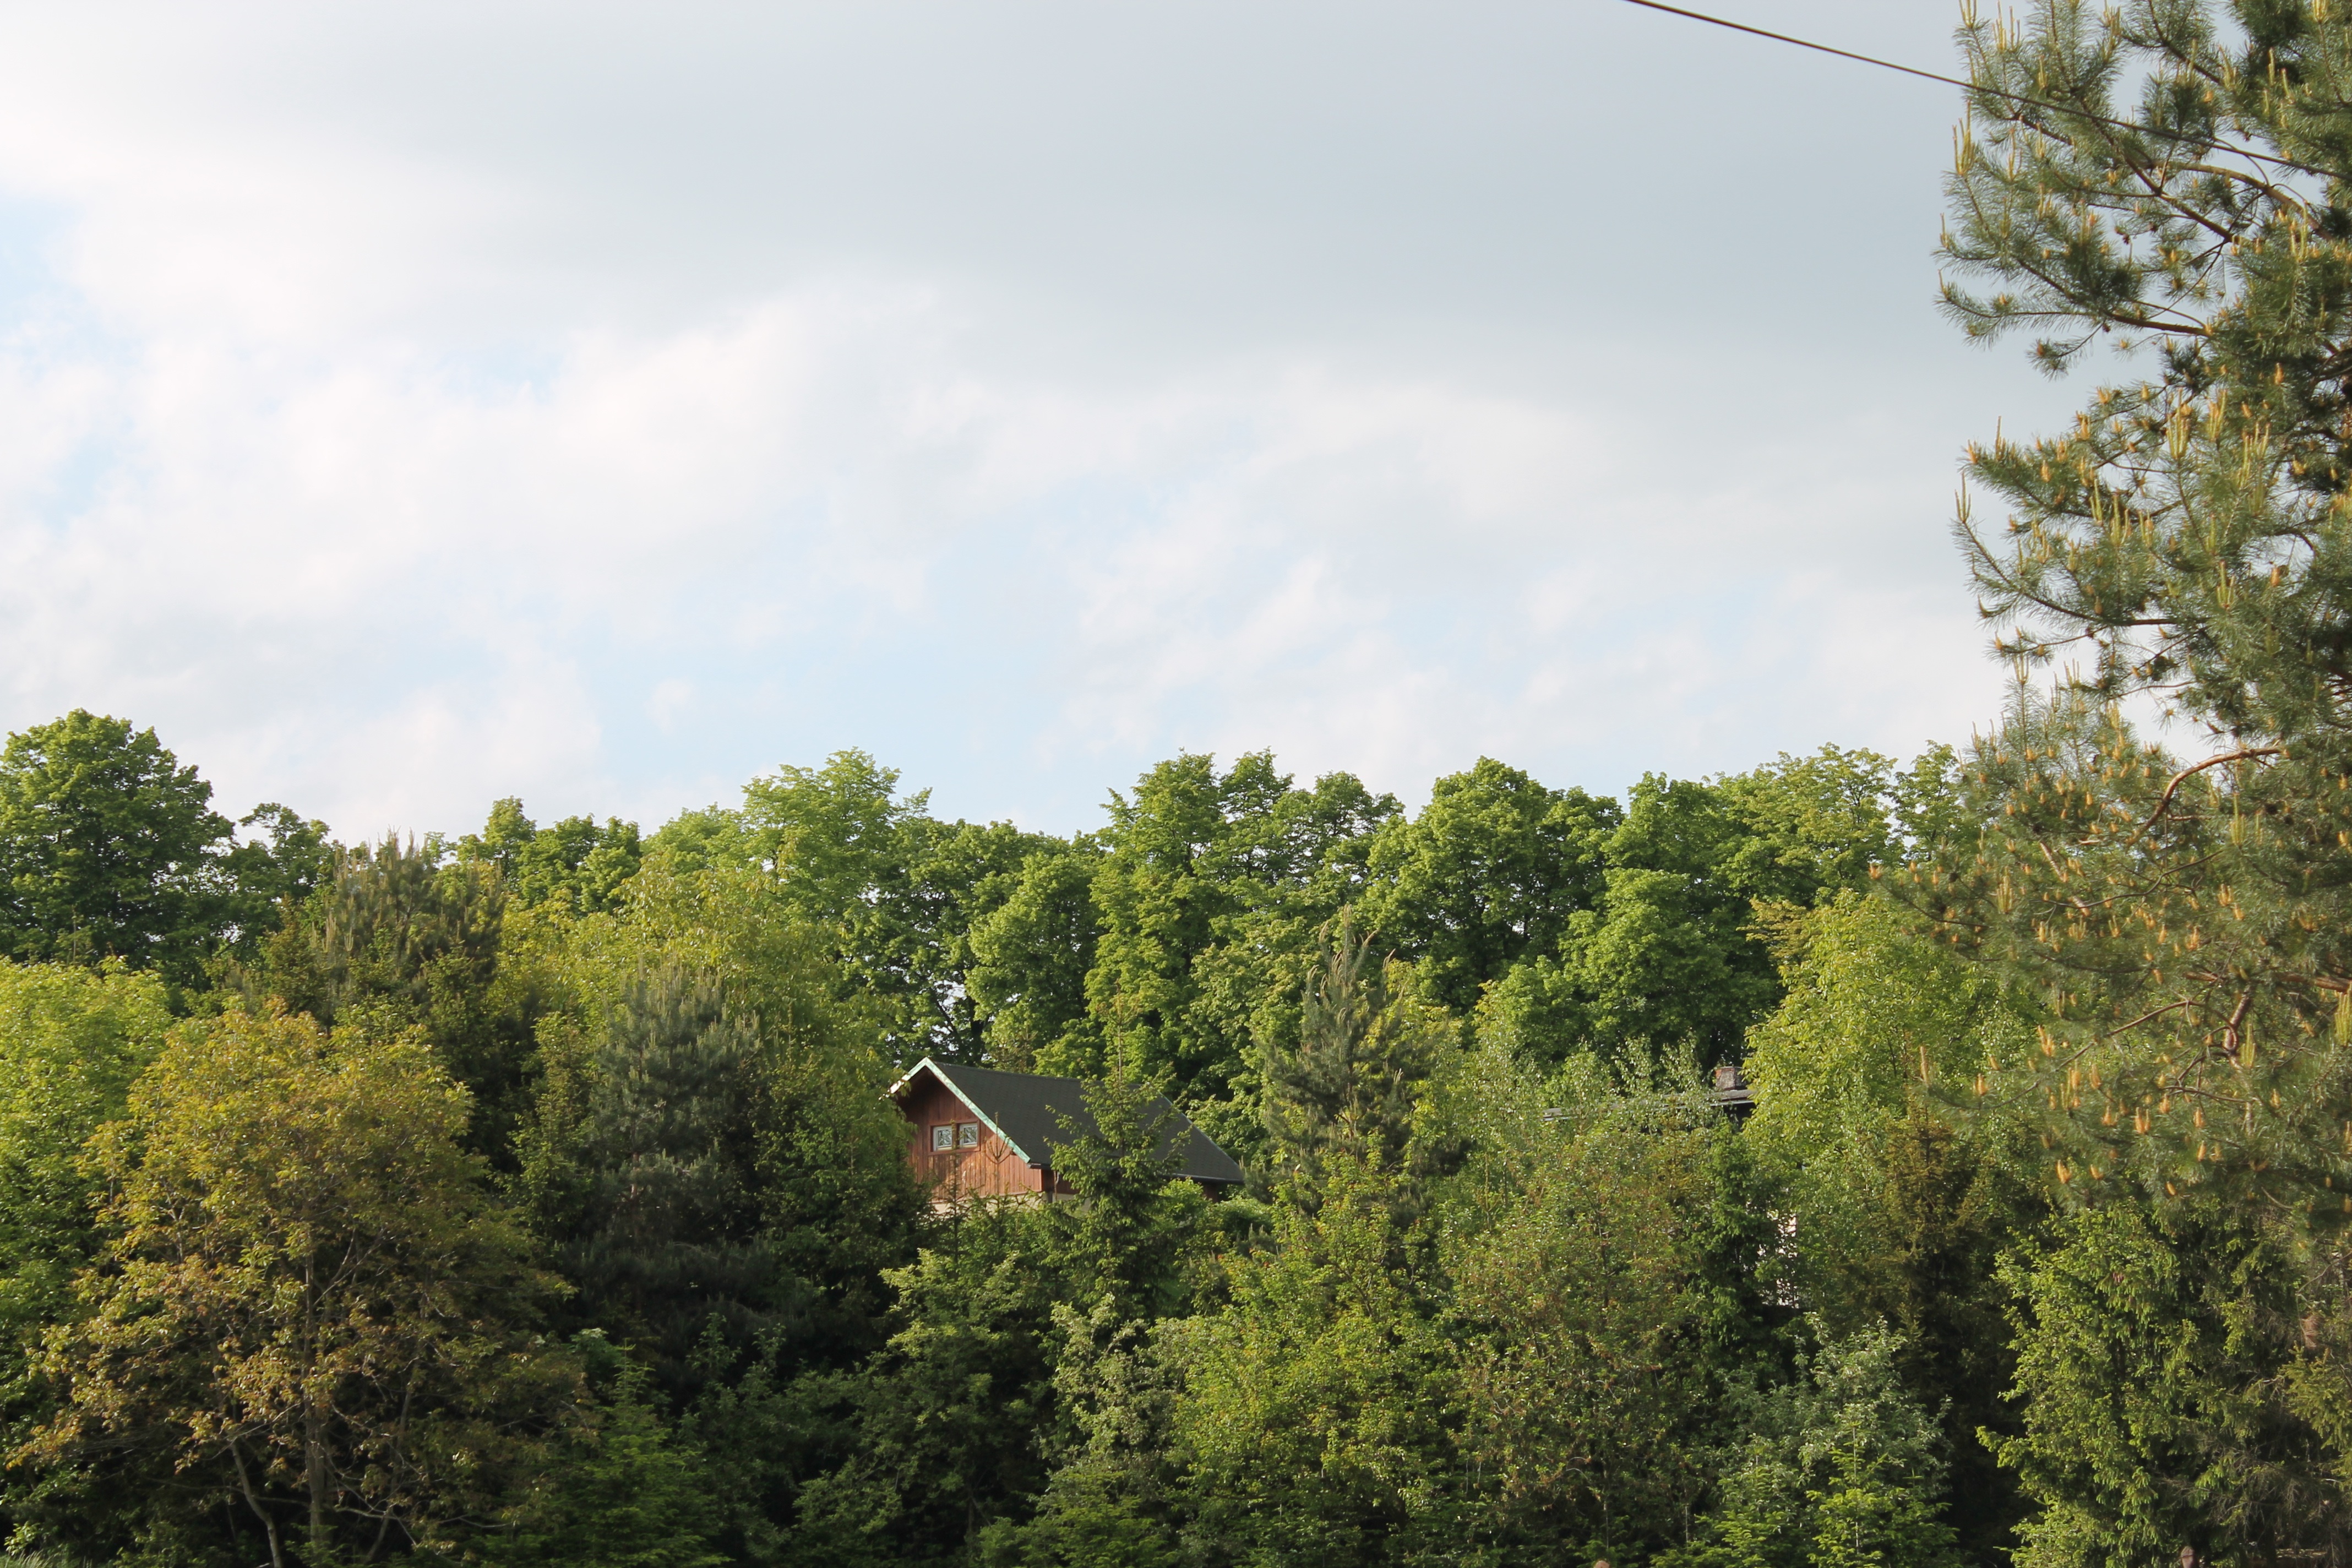
tree, nature, forest, plant, meadow, leaf, hill, jungle, rainforest, habitat, ecosystem, rural area, natural environment, atmospheric phenomenon, woody plant